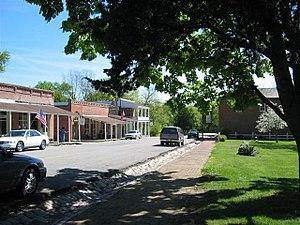
Arrow Rock est un village situé en bordure du Missouri, à l'est du comté de Saline, dans le Missouri, aux États-Unis. Il est incorporé en 1820.